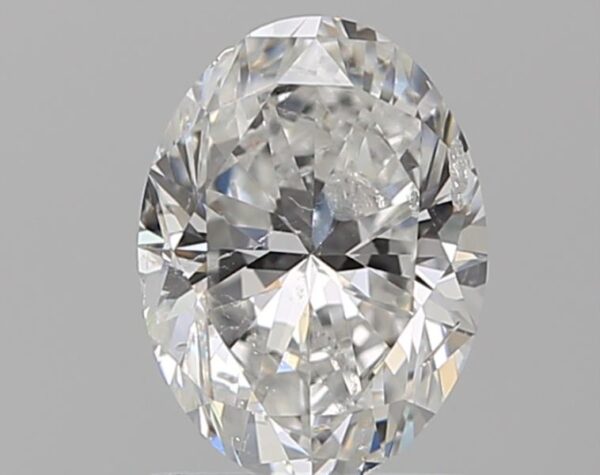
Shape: oval
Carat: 1
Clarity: SI2
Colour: F
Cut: VG
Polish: EX
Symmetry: VG
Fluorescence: N
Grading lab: HRD
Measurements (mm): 7.52 x 5.61 x 3.68